George Beard (artist)

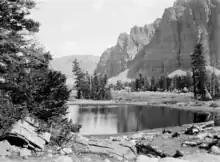
"Lake" archival pigment print by Beard from the 1920s

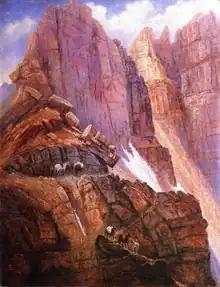
"Dead Horse Point" painting by Beard

Beard's artistic endeavors began in his childhood, under the eye of his mother who was also loved art. His first paintings, created before his family immigrated, were watercolor paintings. While traveling to Utah in 1868, Beard and his siblings made a stop at Niagara Falls, which was incredibly influential later on in his artwork. He later wrote that, "If I have the soul of an artist, it was born while there". Early influences and inspiration for Beard's work included the work of Utah-based artists Carl Anderson and George M. Ottinger. Thomas Moran also served as an influence for Beard's developing style. Despite this, he was mostly self-taught. His style is described at as Romantic, which is shown through the dramatic proportions meant to show emotion in his landscape paintings of the Uintas Mountains. Ehren Clark, writing at "15 Bytes", described his paintings, along with his photographs, as having "that spirit of divinity of the unforeseeable in nature".